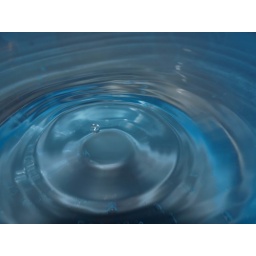
water drop in blue bowl